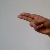
The image shows a hand gesture representing the letter 'H' in Indian Sign Language.